Pont-de-Veyle

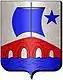
Castle

Pont-de-Veyle (literally "Bridge of Veyle") is a commune in the Ain department in eastern France.